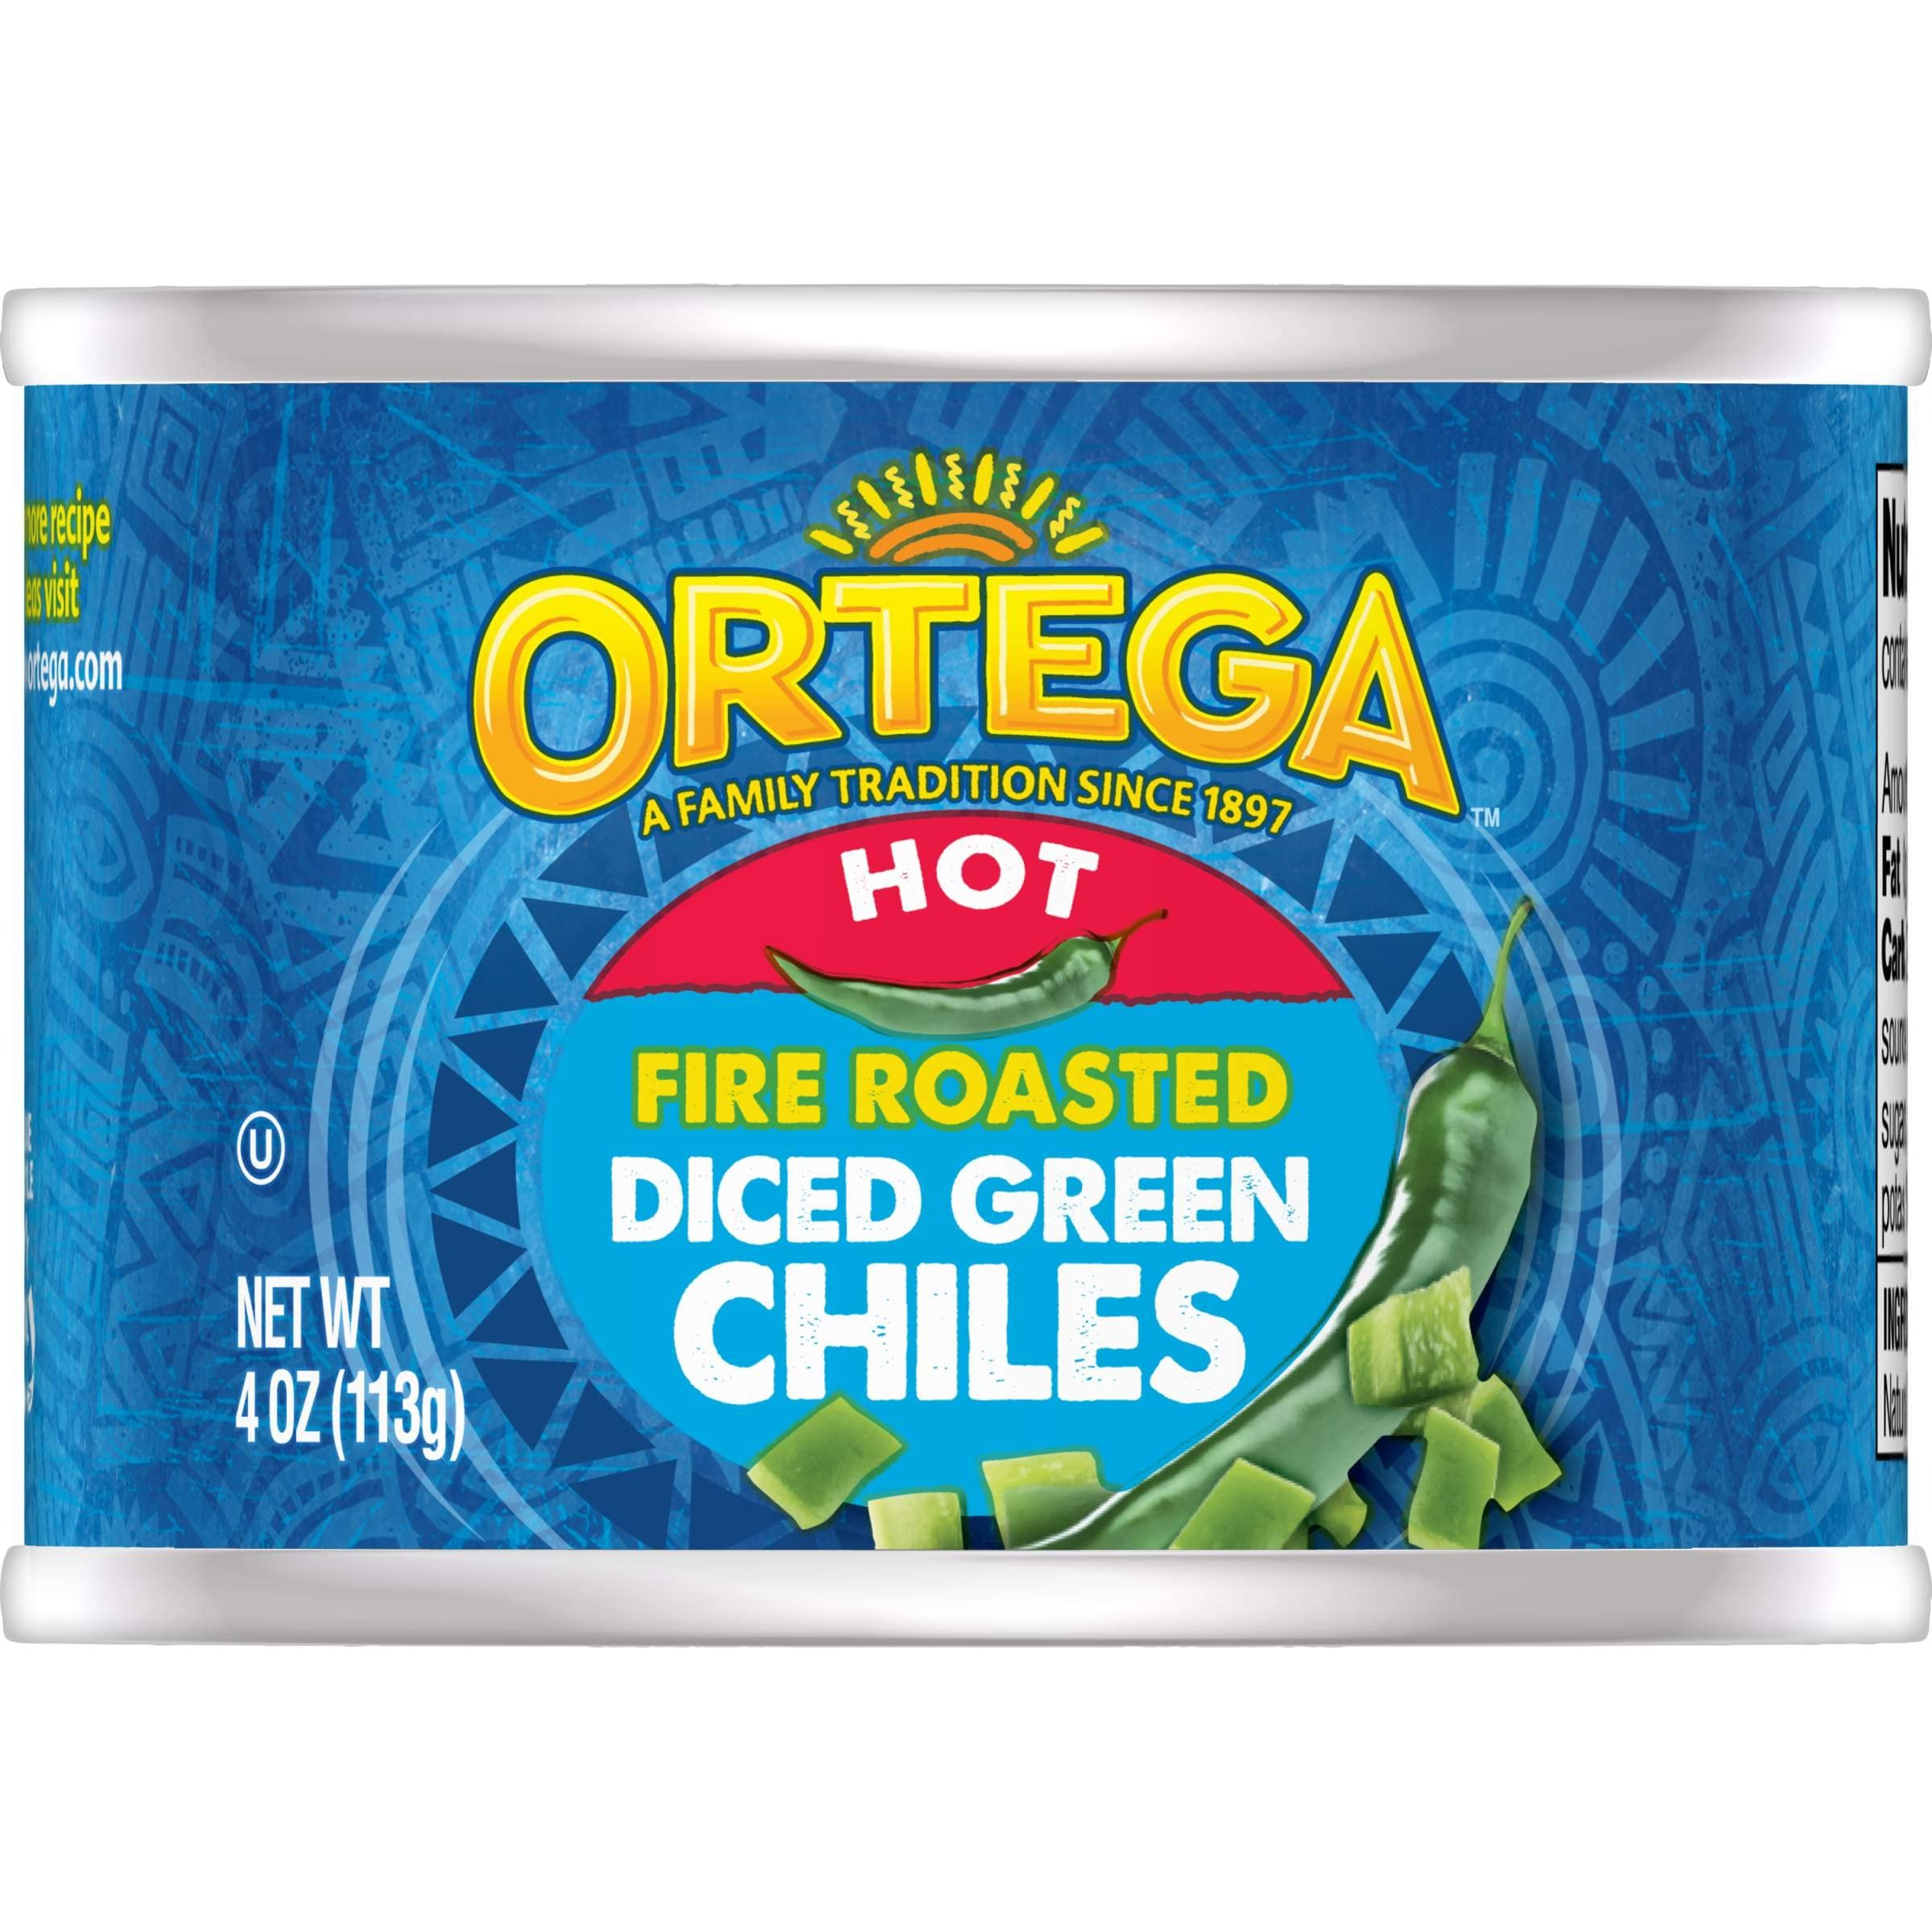
Item Name: Ortega Diced Green Chiles, Hot, 4 oz (Pack of 24)
Bullet Point 1: Young green chile peppers packed while they are still tender and mild in flavor for a robust kick of flavor and little heat.
Bullet Point 2: Ortega makes the original fire-roasted Green Chile
Bullet Point 3: Since 1897, Ortega's famous chilis have been fire-roasted for the fullest flavor
Bullet Point 4: Ortega's signature roasting process piques the flavor for an authentic Mexican taste. Our chiles are sure to spice up any meal!
Bullet Point 5: Our chilis are sure to spice up any meal!
Bullet Point 6: Ortega makes Mexican meals easy
Value: 96.0
Unit: Ounce

Price: 1.99